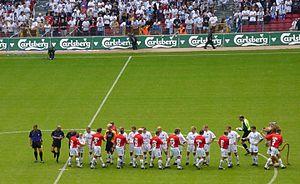
Le Football Club Copenhague, est un club danois de football basé à Copenhague.